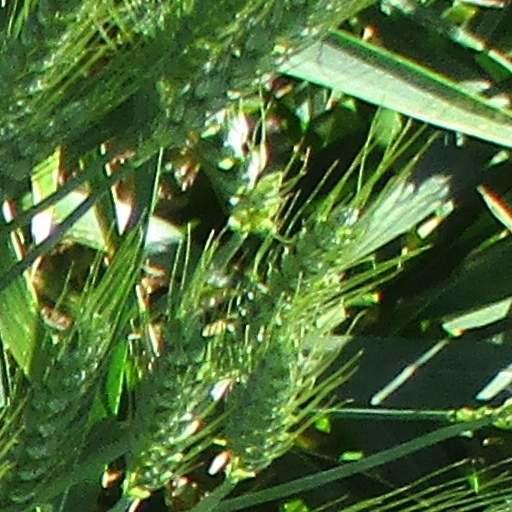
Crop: wheat